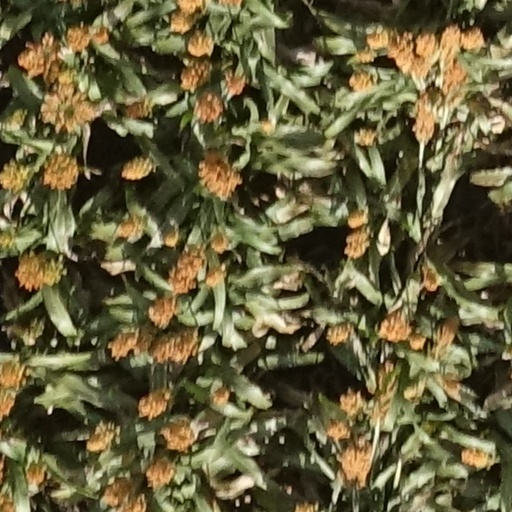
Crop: sorghum